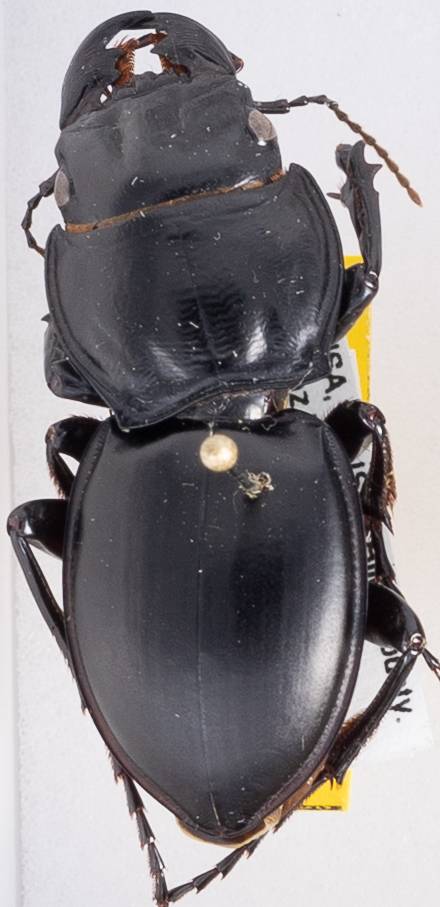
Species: Pasimachus californicus
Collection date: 2015-08-03
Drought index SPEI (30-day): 1.13
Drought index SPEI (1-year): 0.54
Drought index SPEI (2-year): -0.24